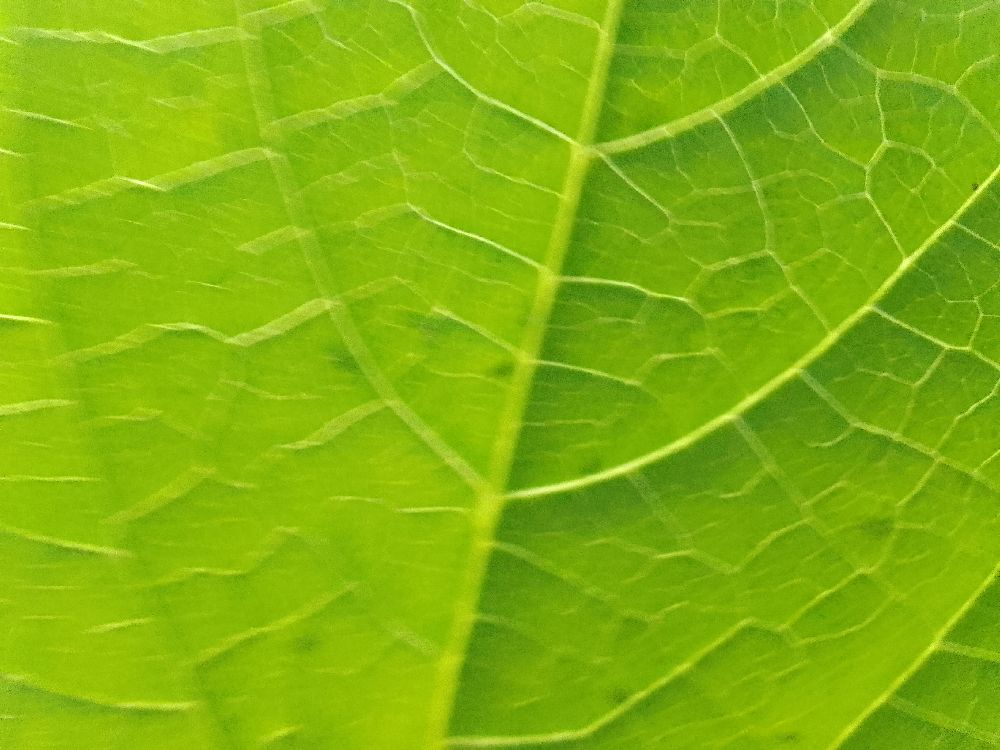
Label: healthy